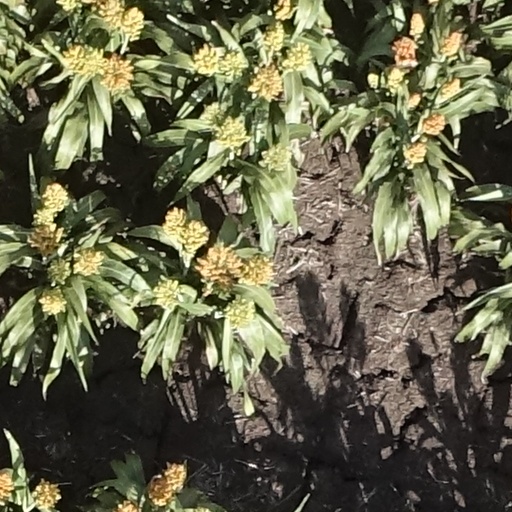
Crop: sorghum